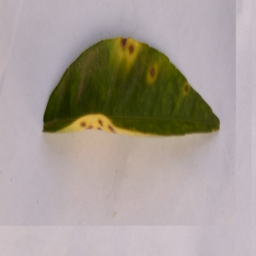
Plant part: leaf
Disease: canker